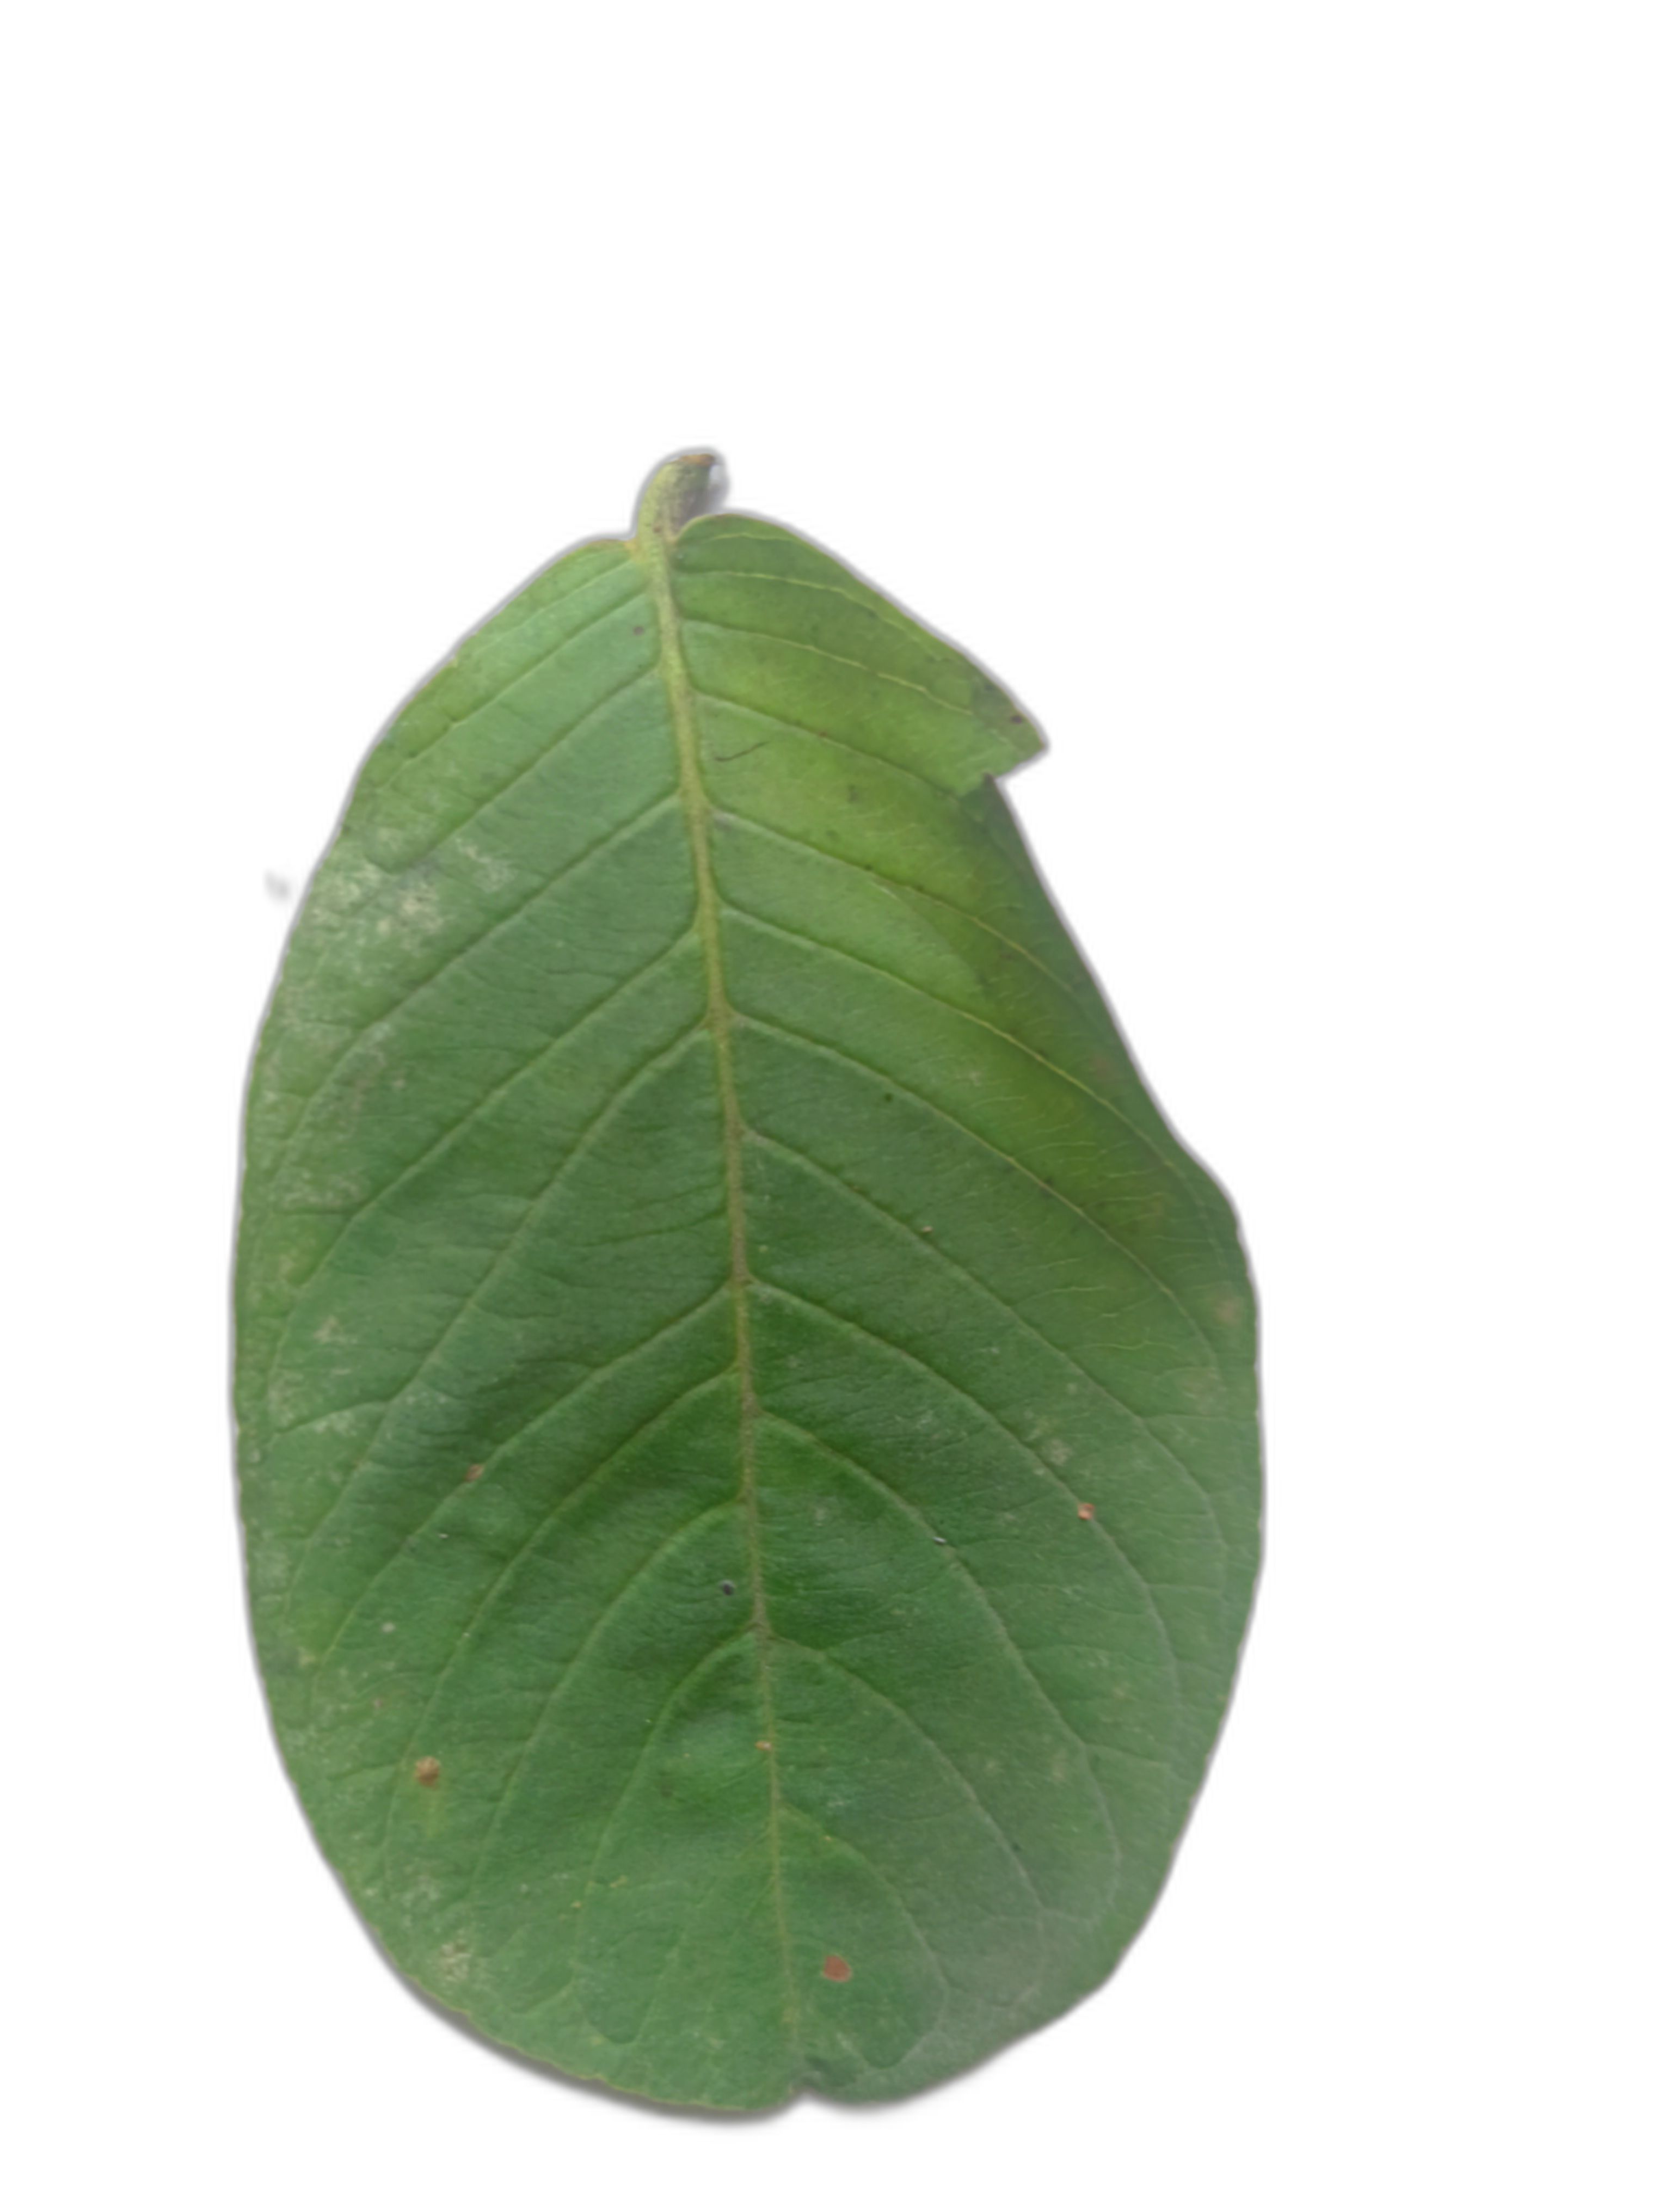
Plant part: leaf
Disease: Healthy